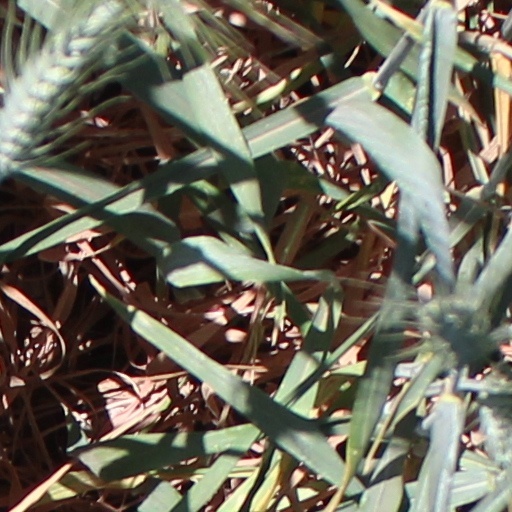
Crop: wheat